Badai Pasti Berlalu (film)

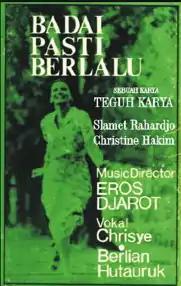

('The Storm Will Surely Pass') is a 1977 Indonesian film based on the novel of the same name by Marga T. It was directed by Teguh Karya and starred Christine Hakim, Roy Marten and Slamet Rahardjo.